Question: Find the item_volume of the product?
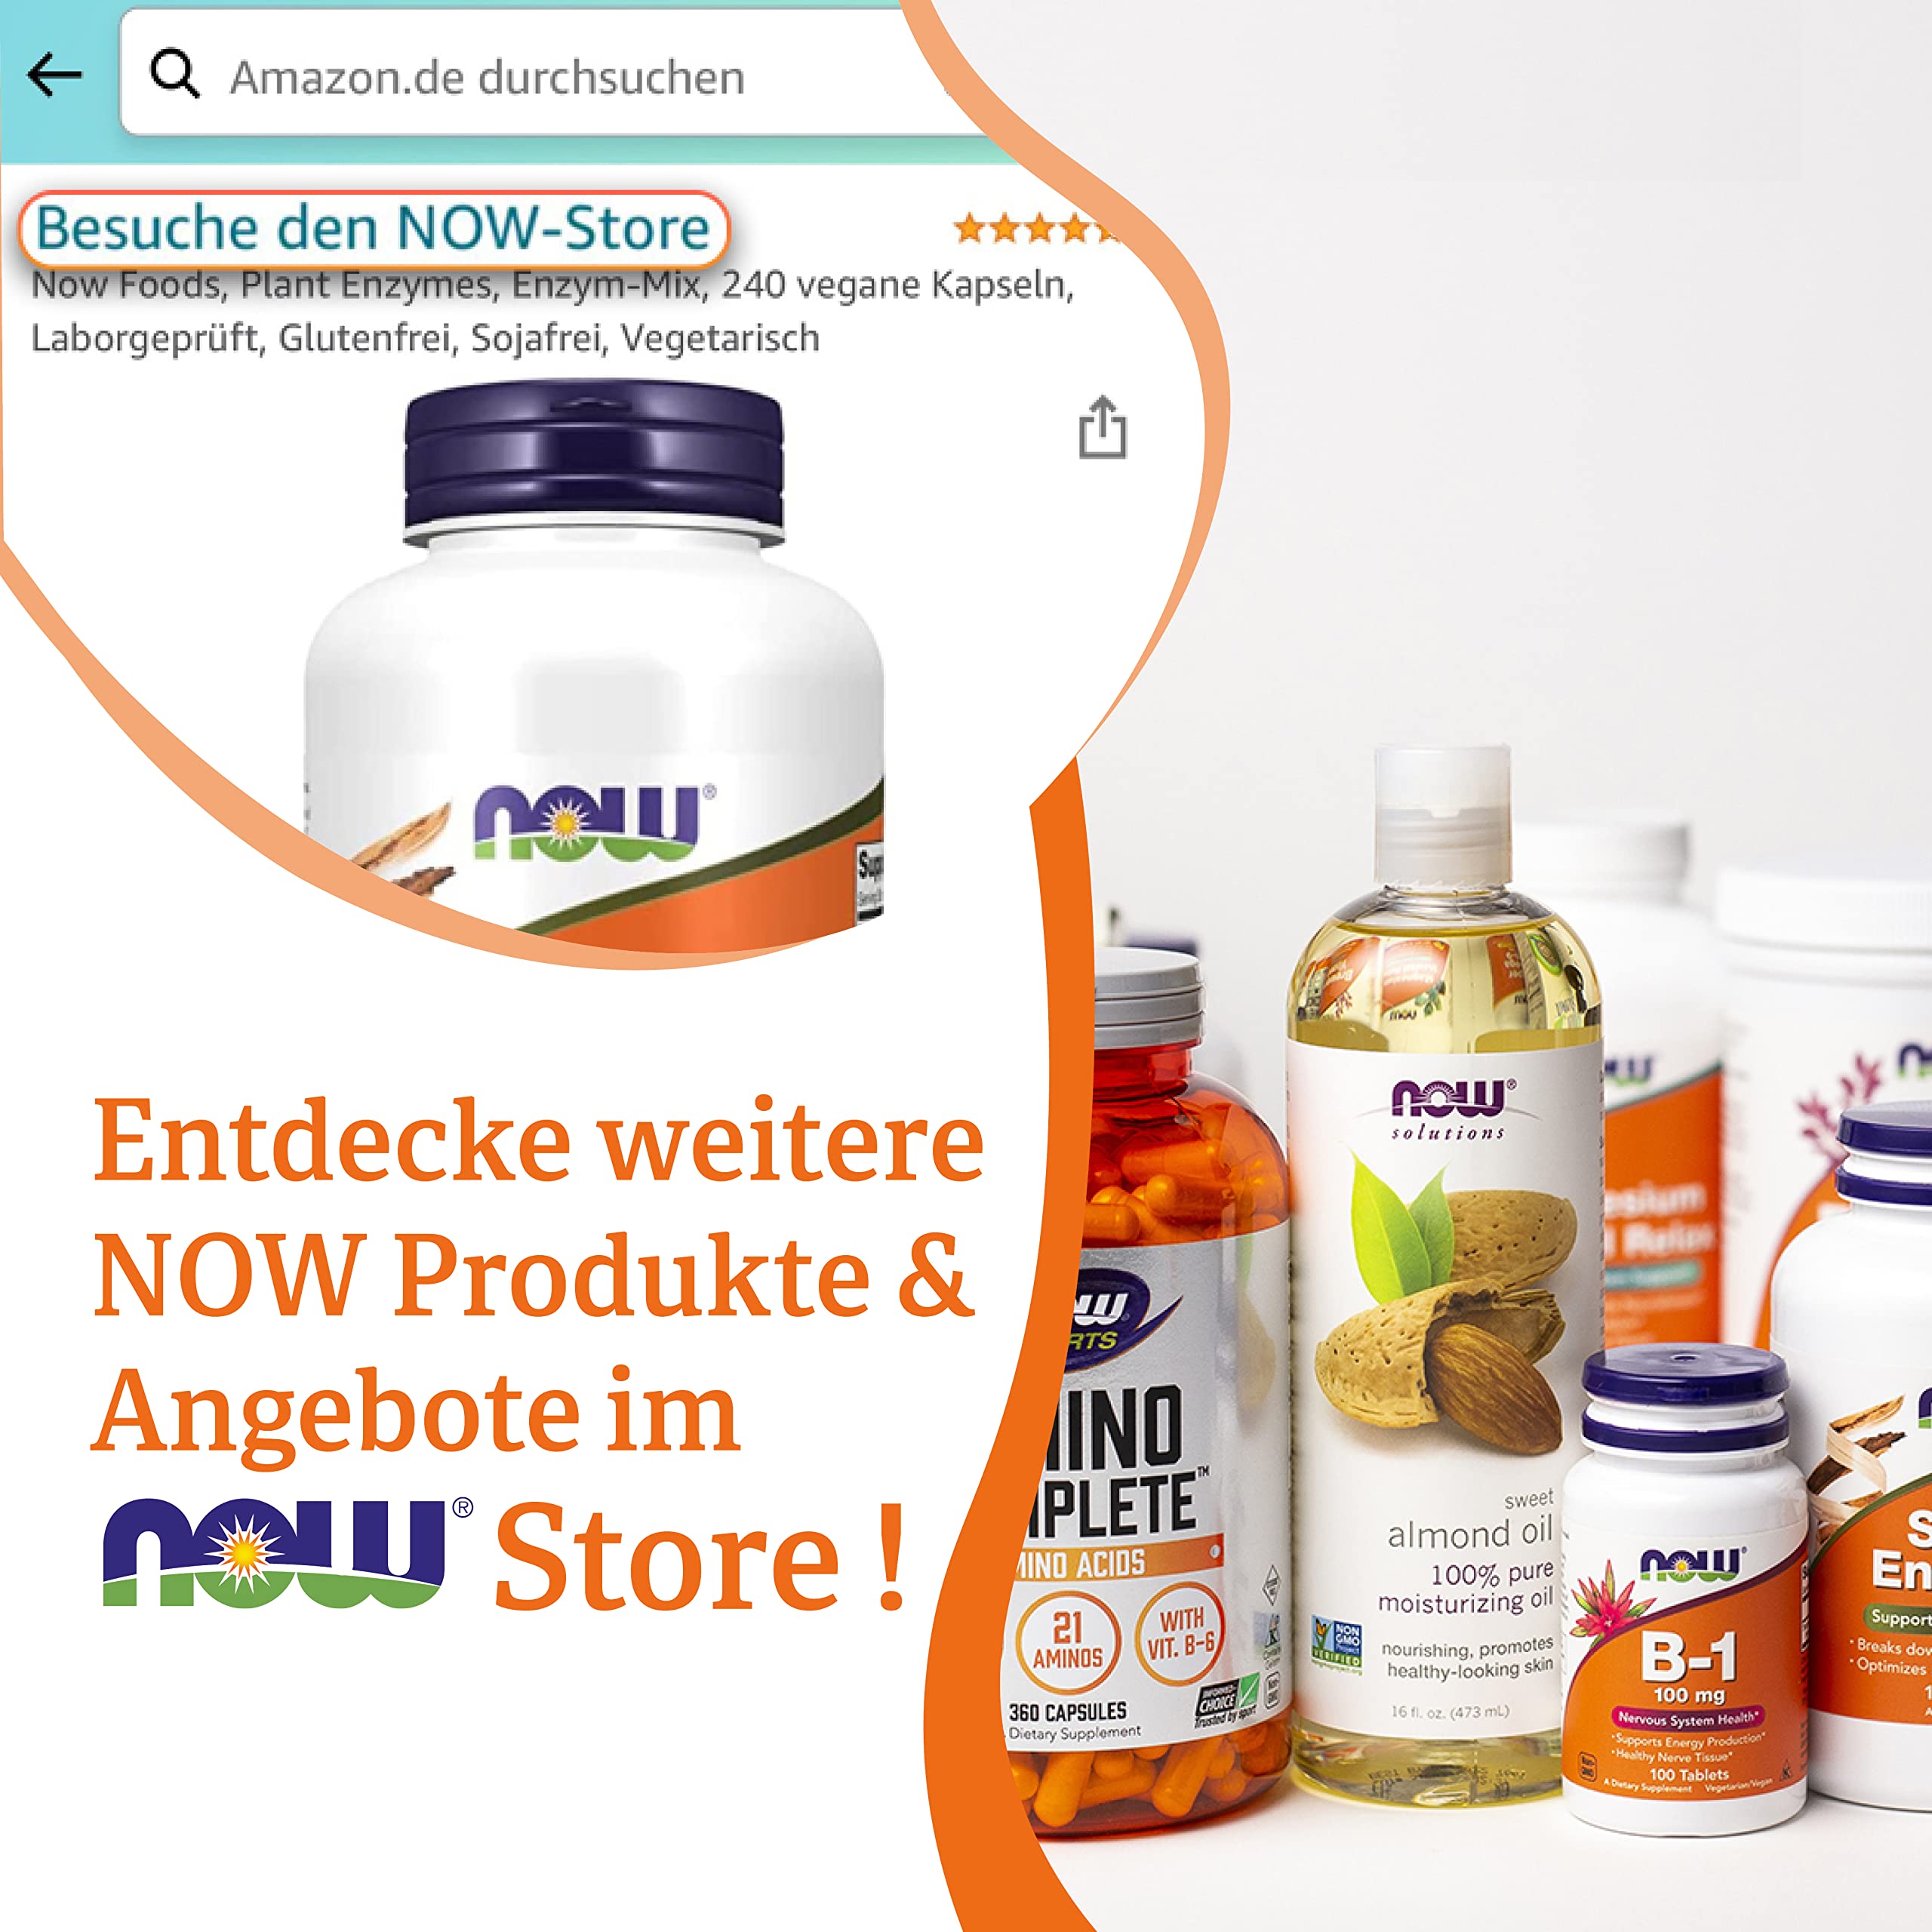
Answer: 16.0 fluid ounce